Kyeamba, New South Wales

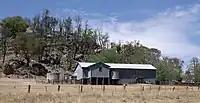
A shearing shed in the area of Kyeamba

Kyeamba is situated in the vicinity of the Alfredtown to Kyeamba Road where it meets the Hume Highway. There are no stores or significant public buildings in the area.